2019 Ford EcoBoost 400

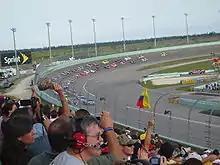
Homestead-Miami Speedway, the track where the race was held.

Homestead-Miami Speedway is a motor racing track located in Homestead, Florida. The track, which has several configurations, has promoted several series of racing, including NASCAR, the Verizon IndyCar Series, the Grand-Am Rolex Sports Car Series and the Championship Cup Series.